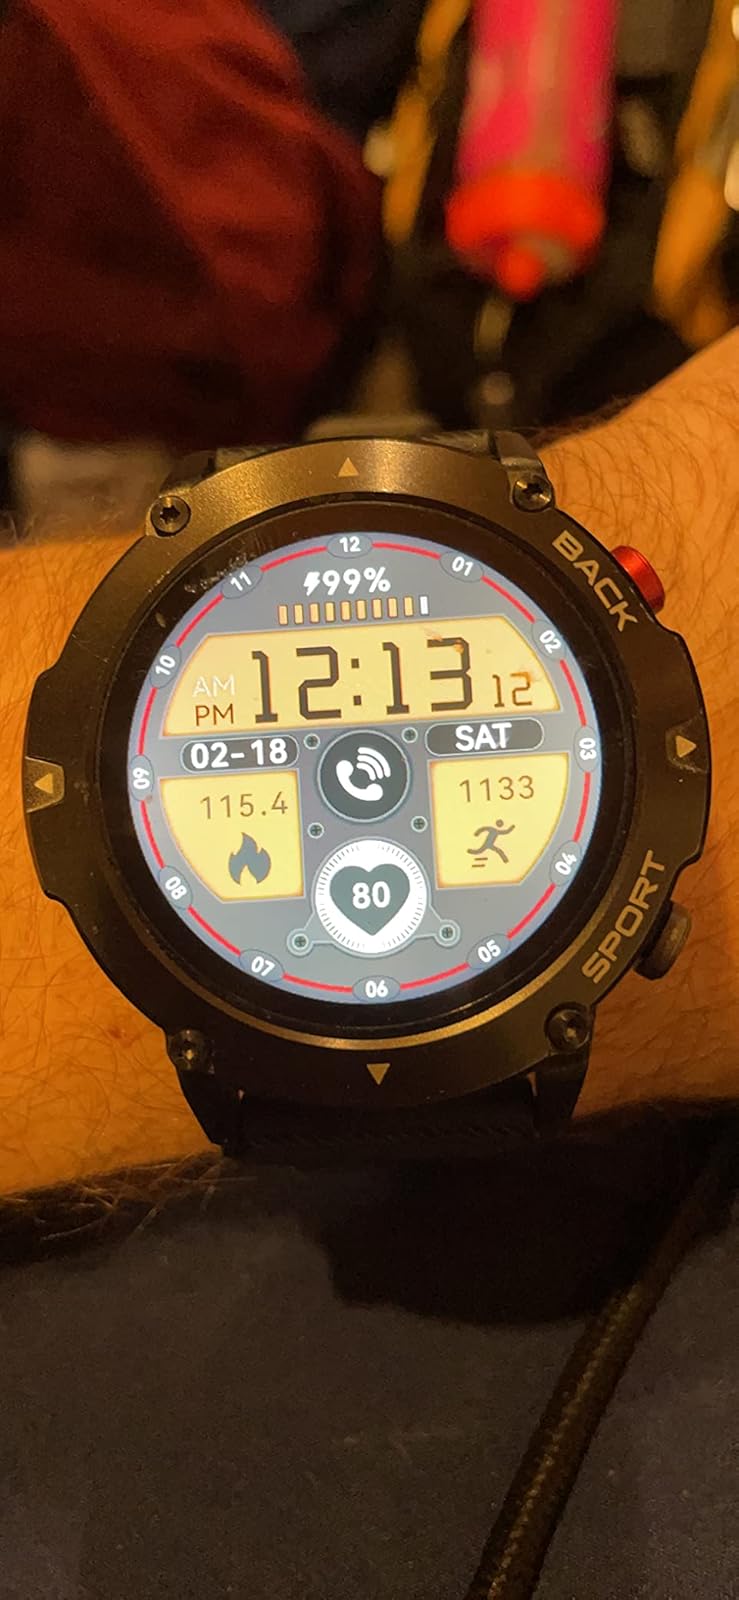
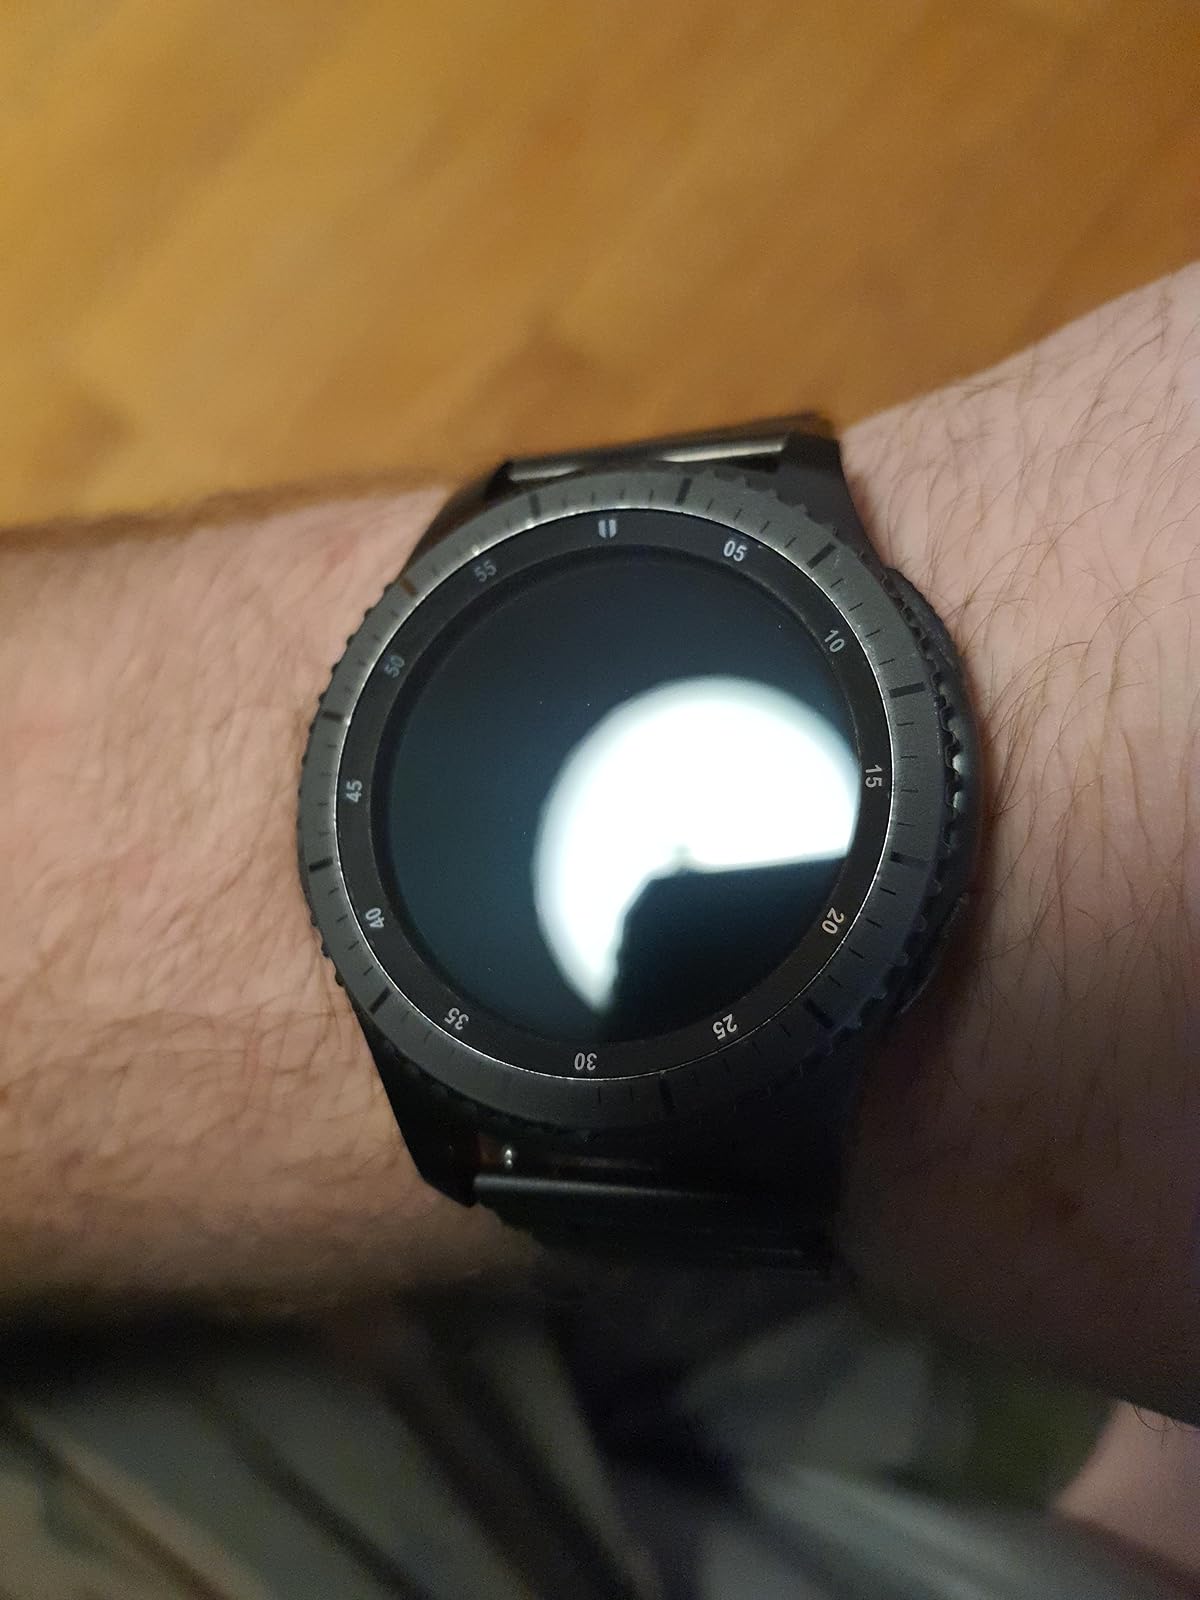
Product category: smartwatch
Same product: no